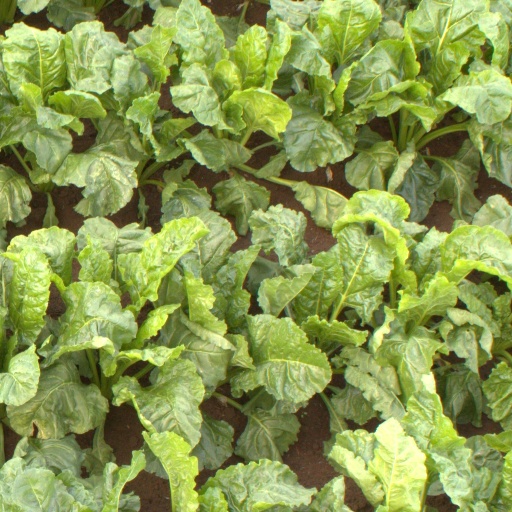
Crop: sugar beet